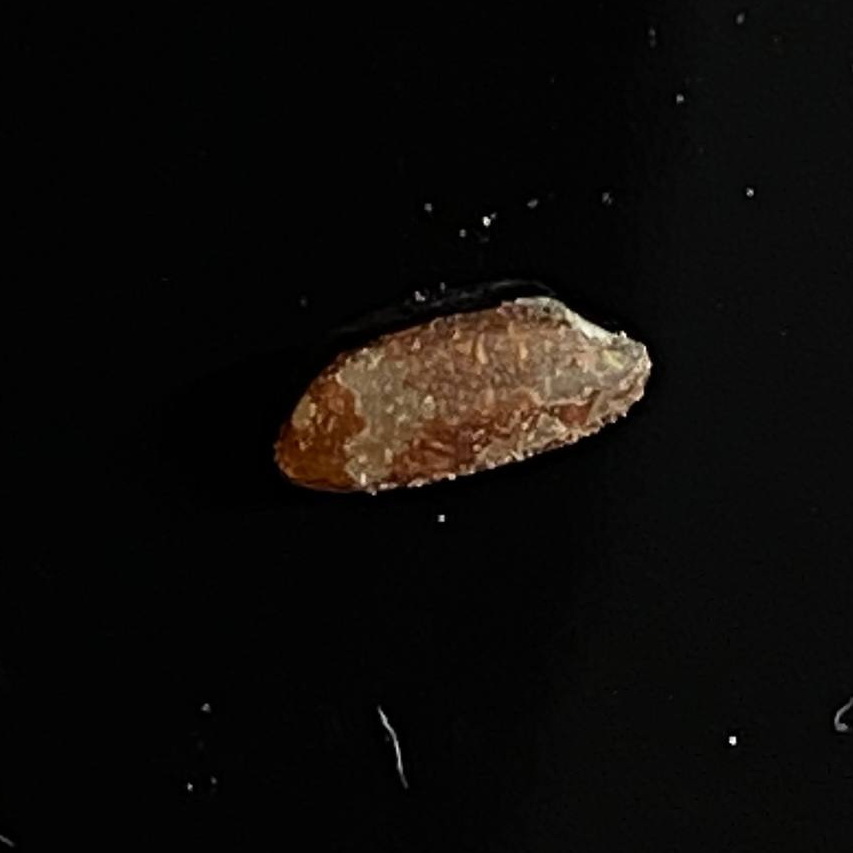
Rice variety: Lal_Aush